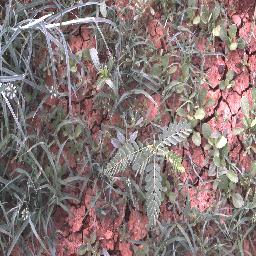
Label: negative